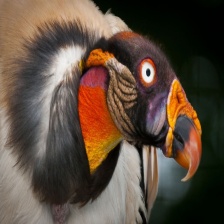
Species: KING VULTURE
Scientific name: SARCORAMPHUS PAPA
ImageNet parent category: vulture